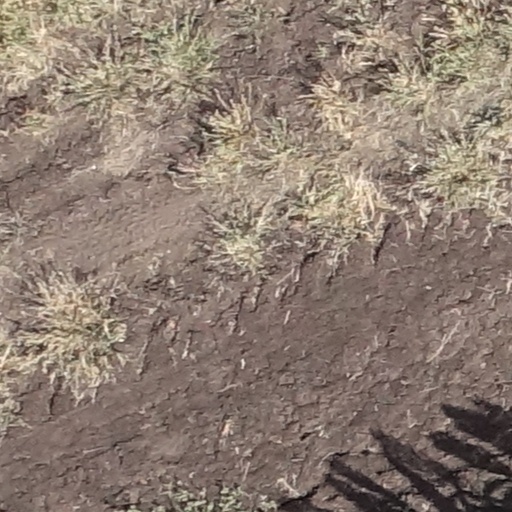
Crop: sorghum